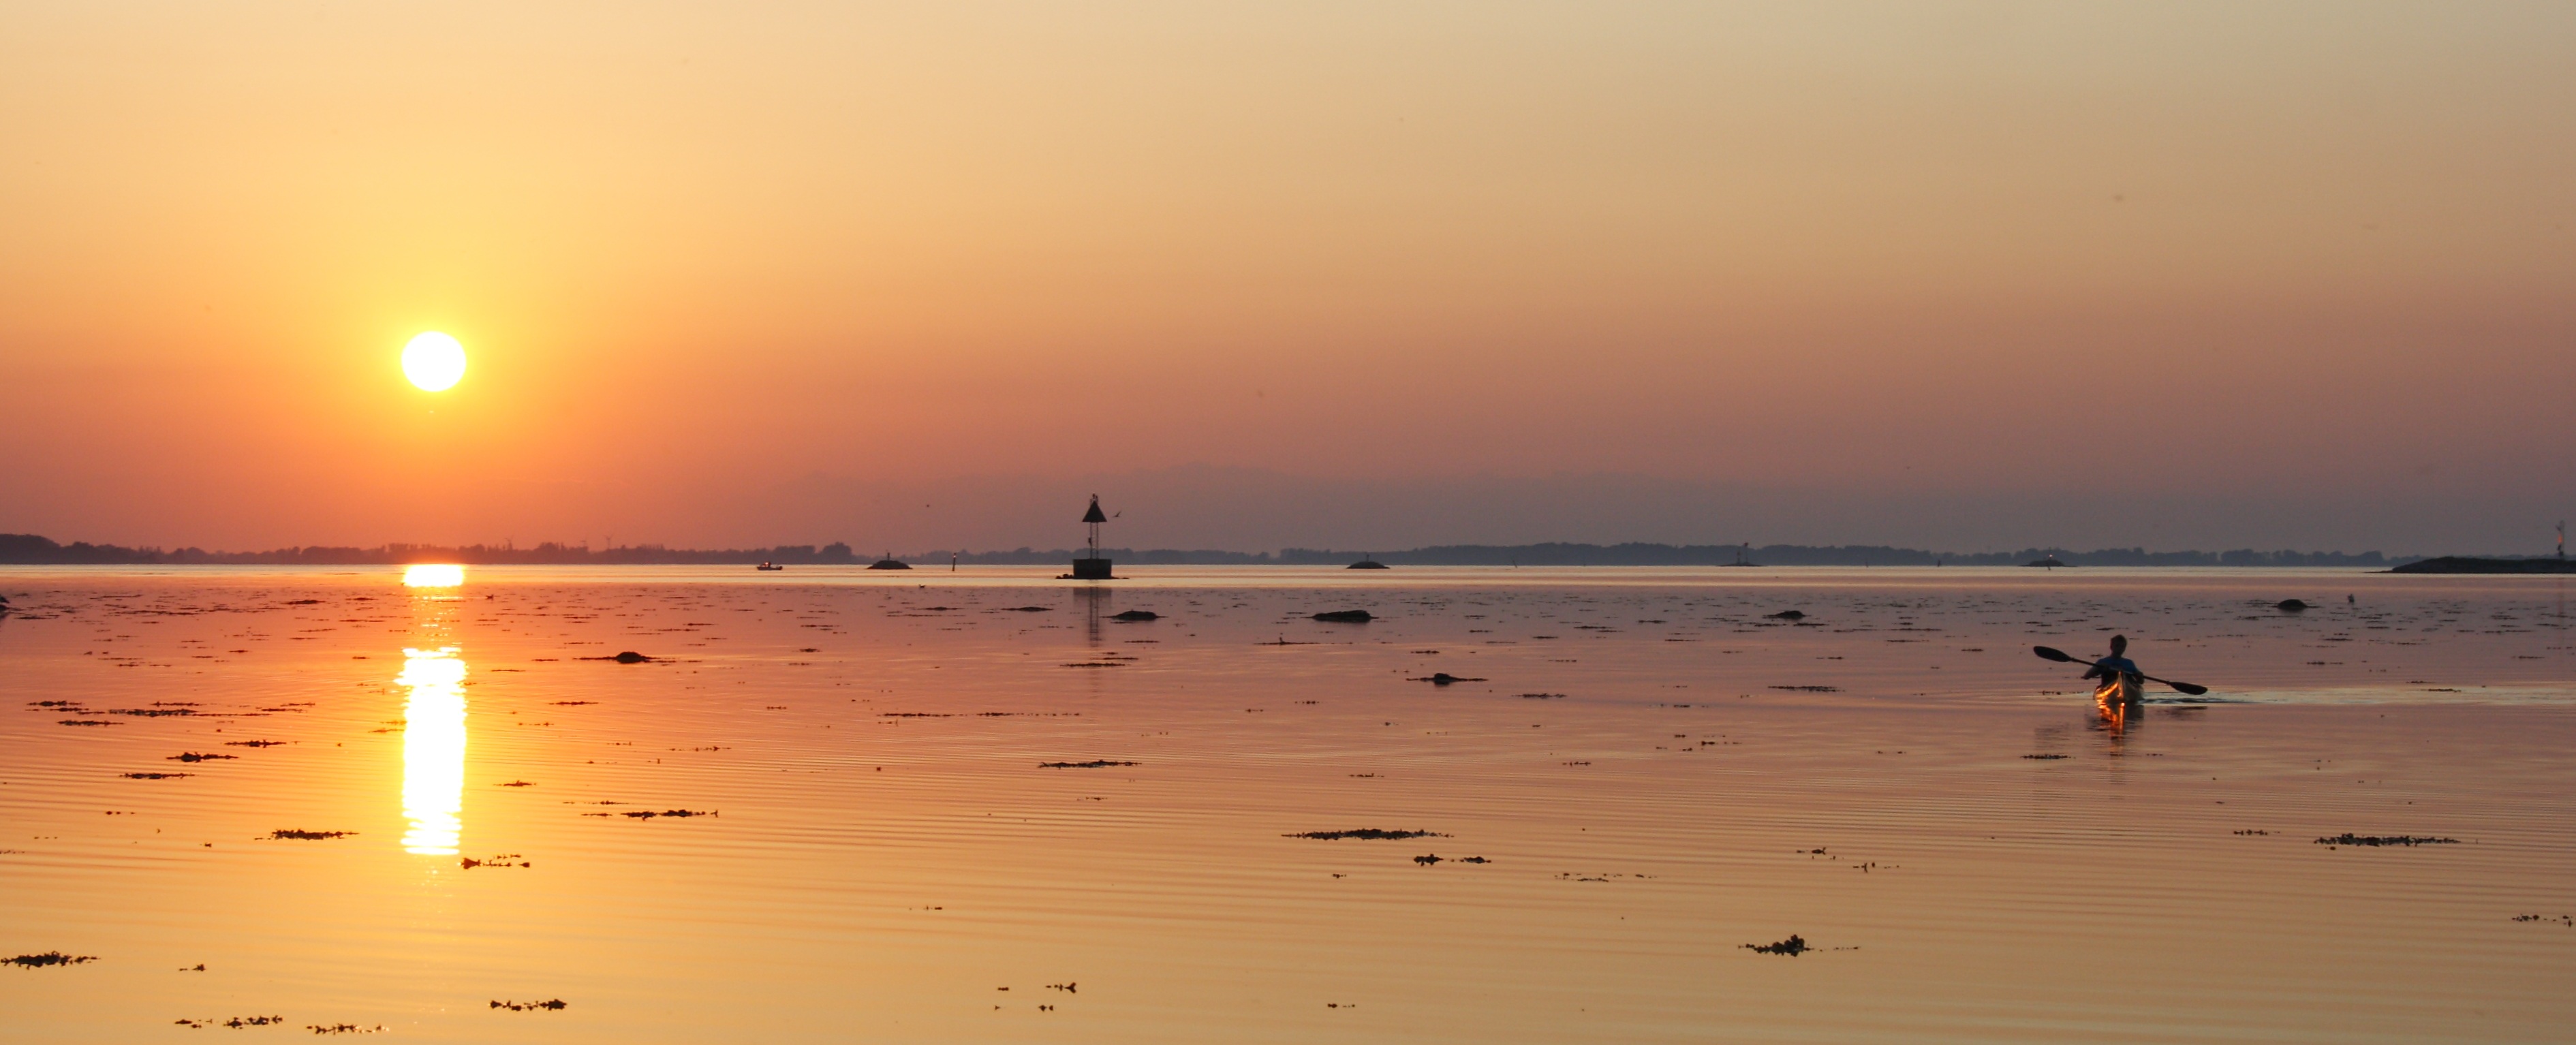
beach, sea, sand, horizon, sun, sunrise, sunset, sunlight, morning, shore, wave, dawn, dusk, evening, fjord, kayak, denmark, afterglow, odense, calm seas